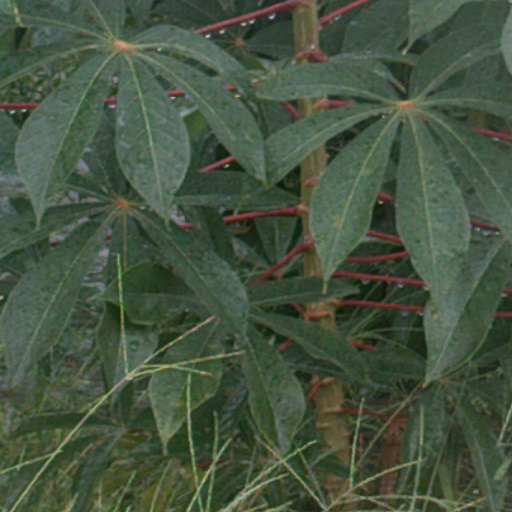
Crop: cassava